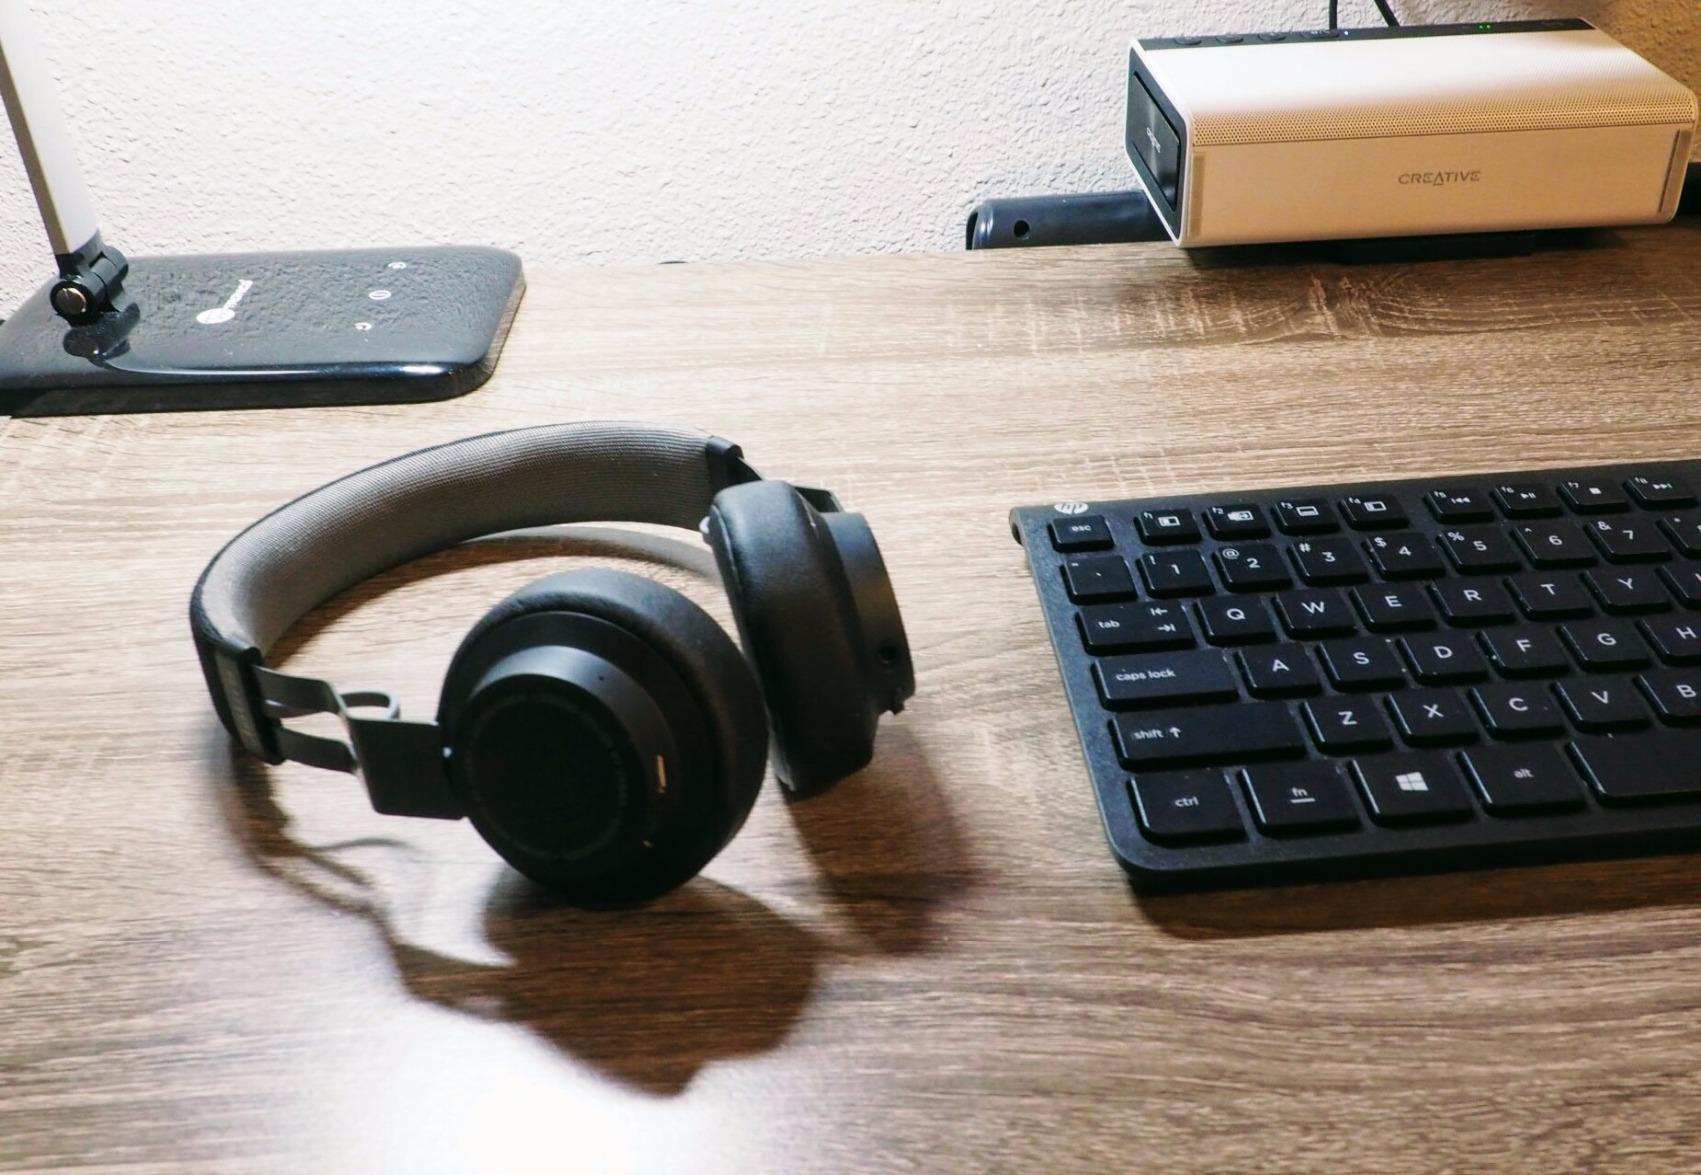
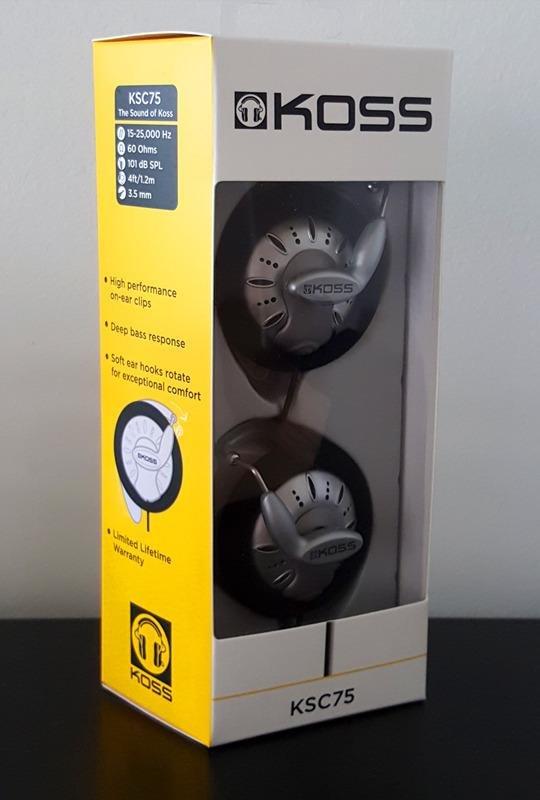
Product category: headphones
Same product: no